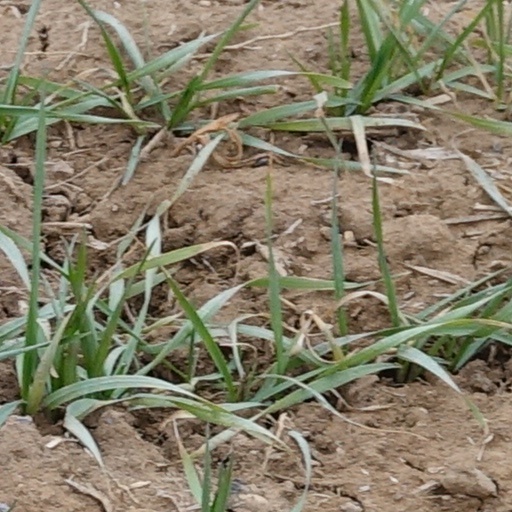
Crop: wheat